Question: Please indicate a possible affordance area of the sit_on_chair that can be used for sitting on
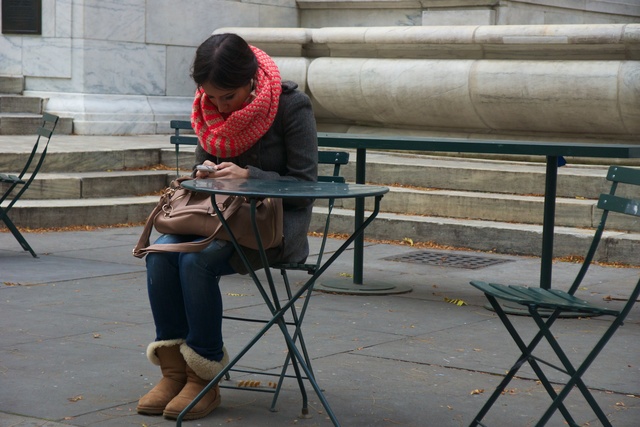
Answer: [478.5, 279.5, 614.5, 309.5]